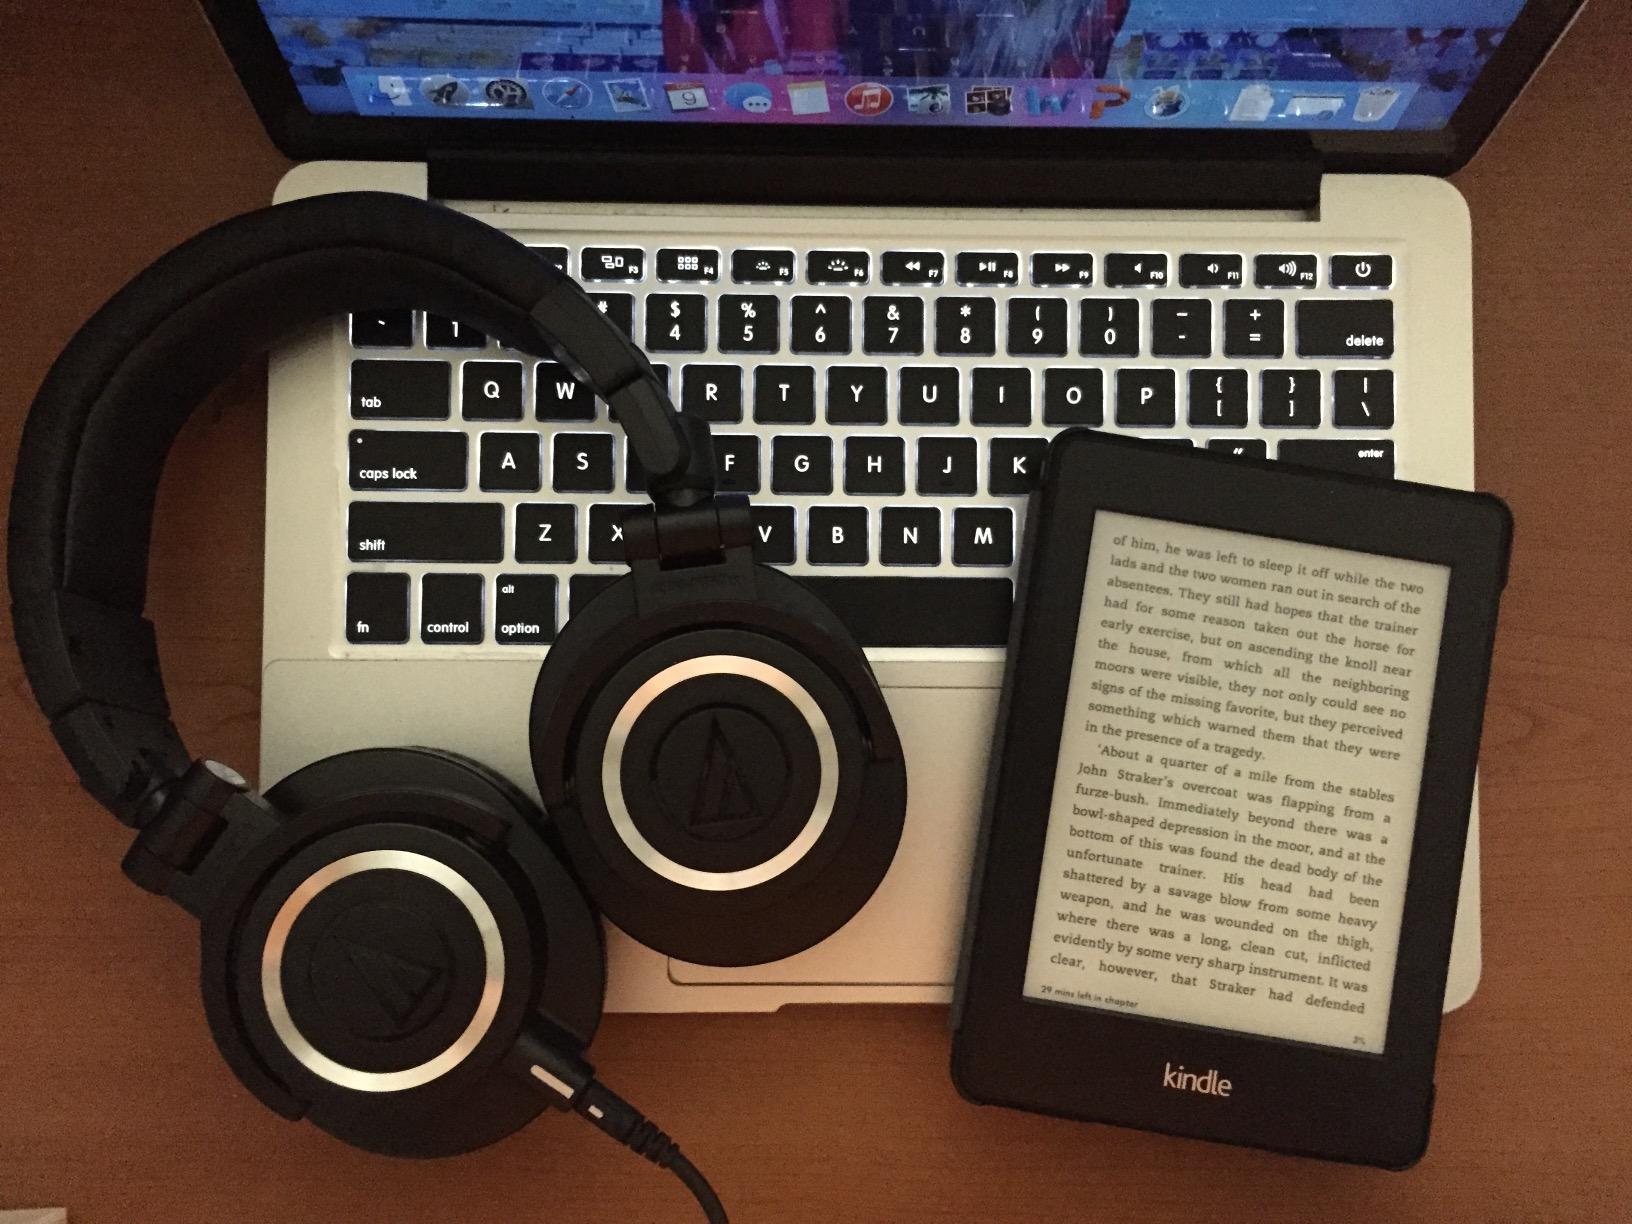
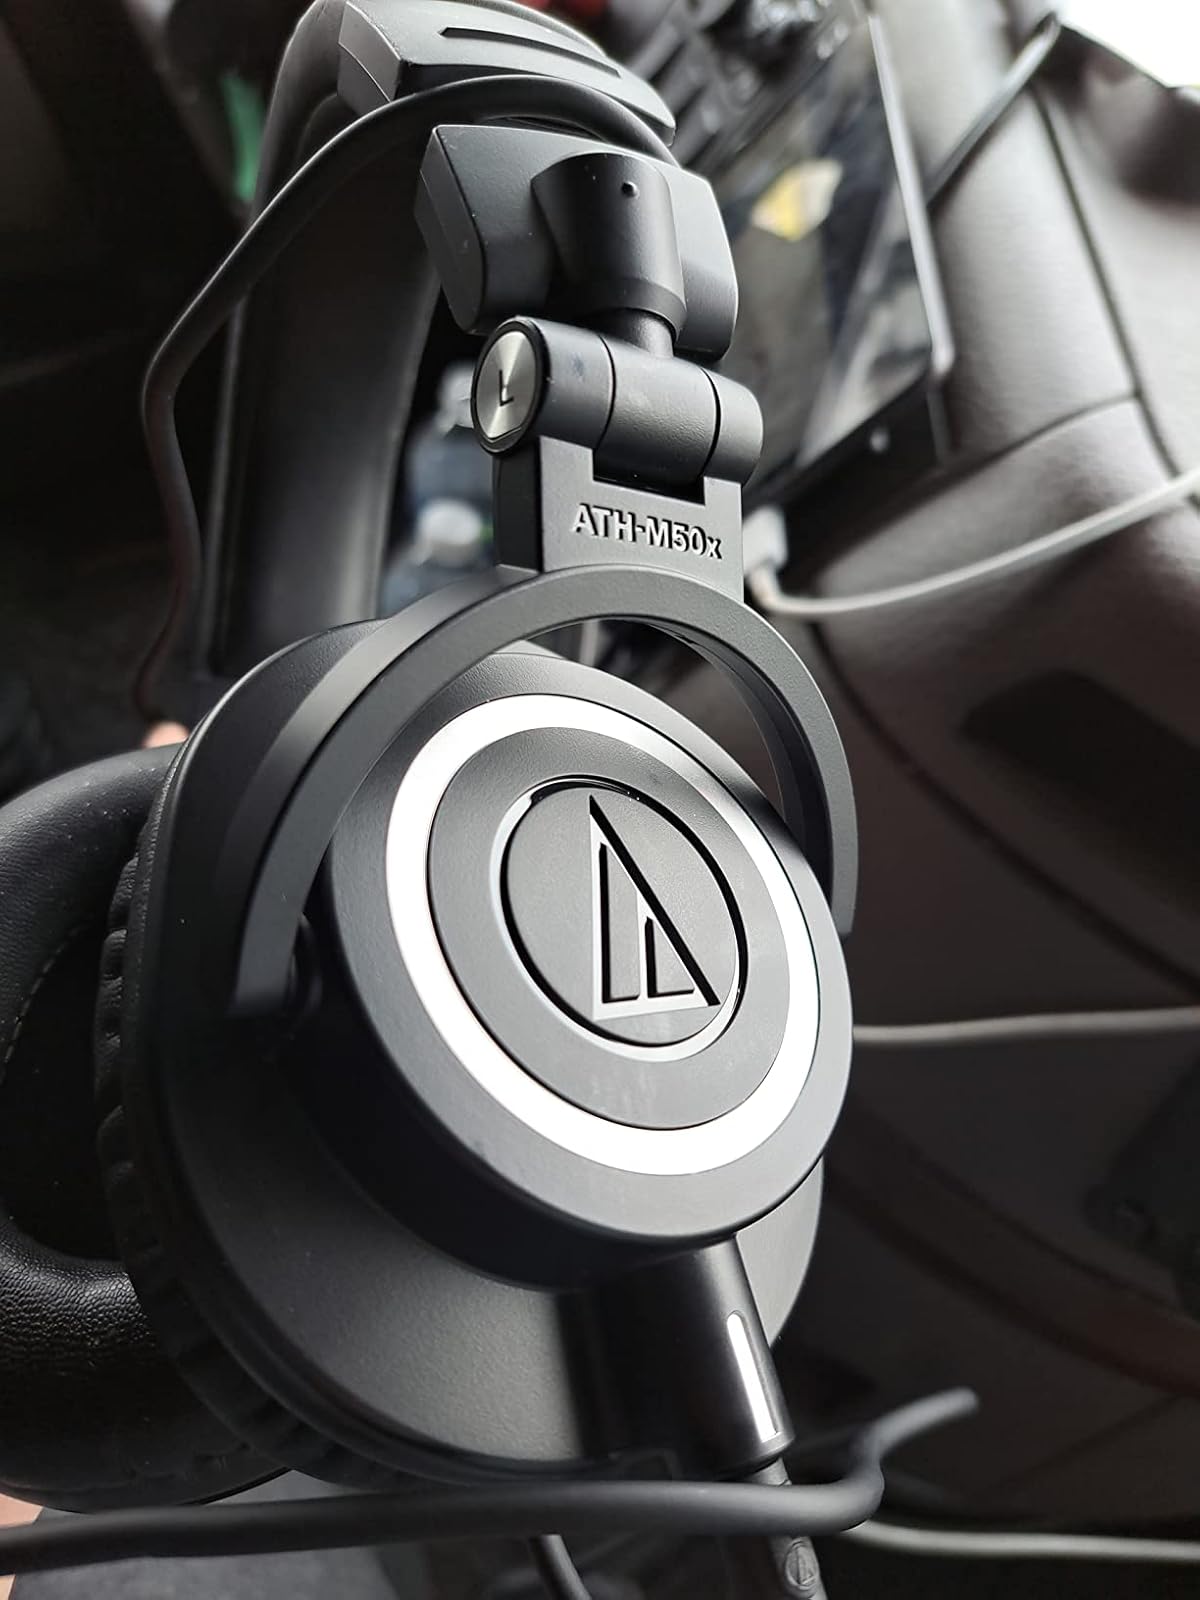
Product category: headphones
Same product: yes